Felicity Huffman

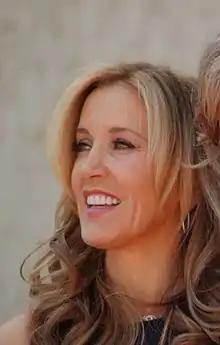
Huffman on March 7, 2012 receiving a star on the Hollywood Walk of Fame

Felicity Kendall Huffman (born December 9, 1962) is an American actress. She is known for her role as Lynette Scavo in the ABC comedy-drama "Desperate Housewives" and her role as Sabrina "Bree" Osbourne, a transgender woman, in the film "Transamerica" (2005). She has received numerous accolades including a Primetime Emmy Award and a Golden Globe Award as well as a nomination for an Academy Award.